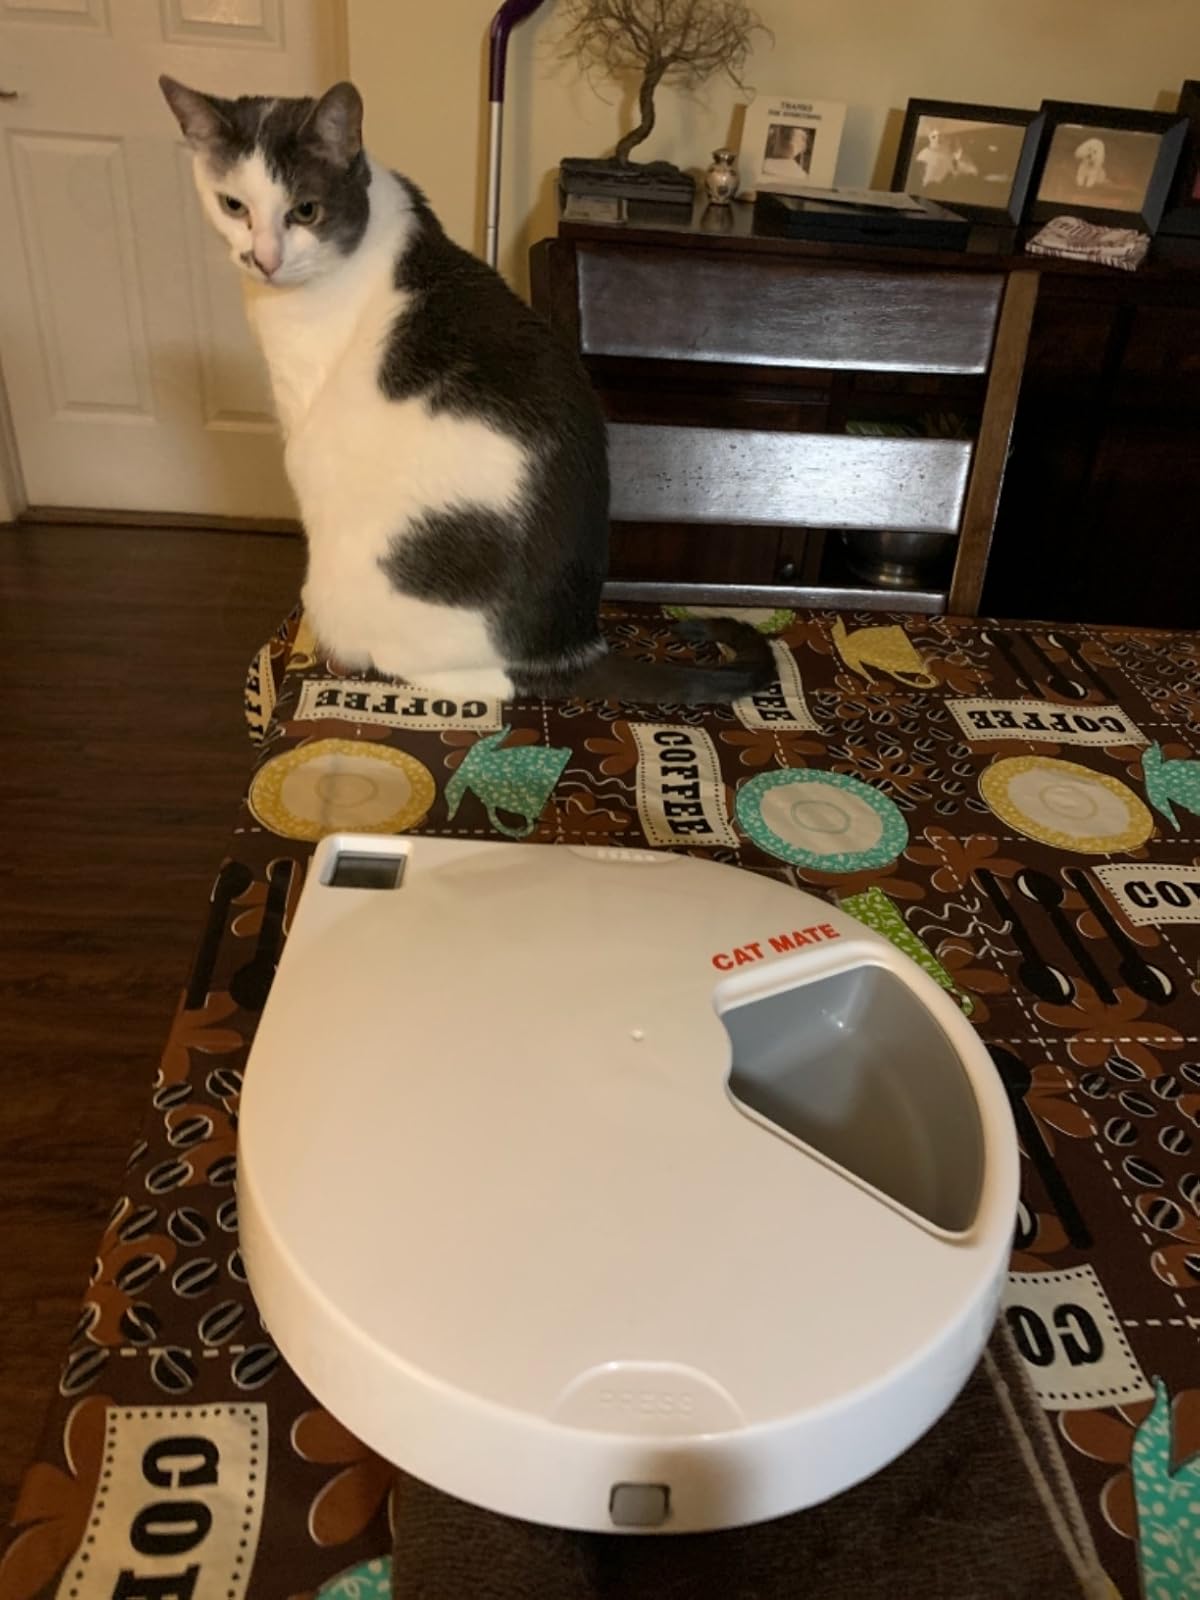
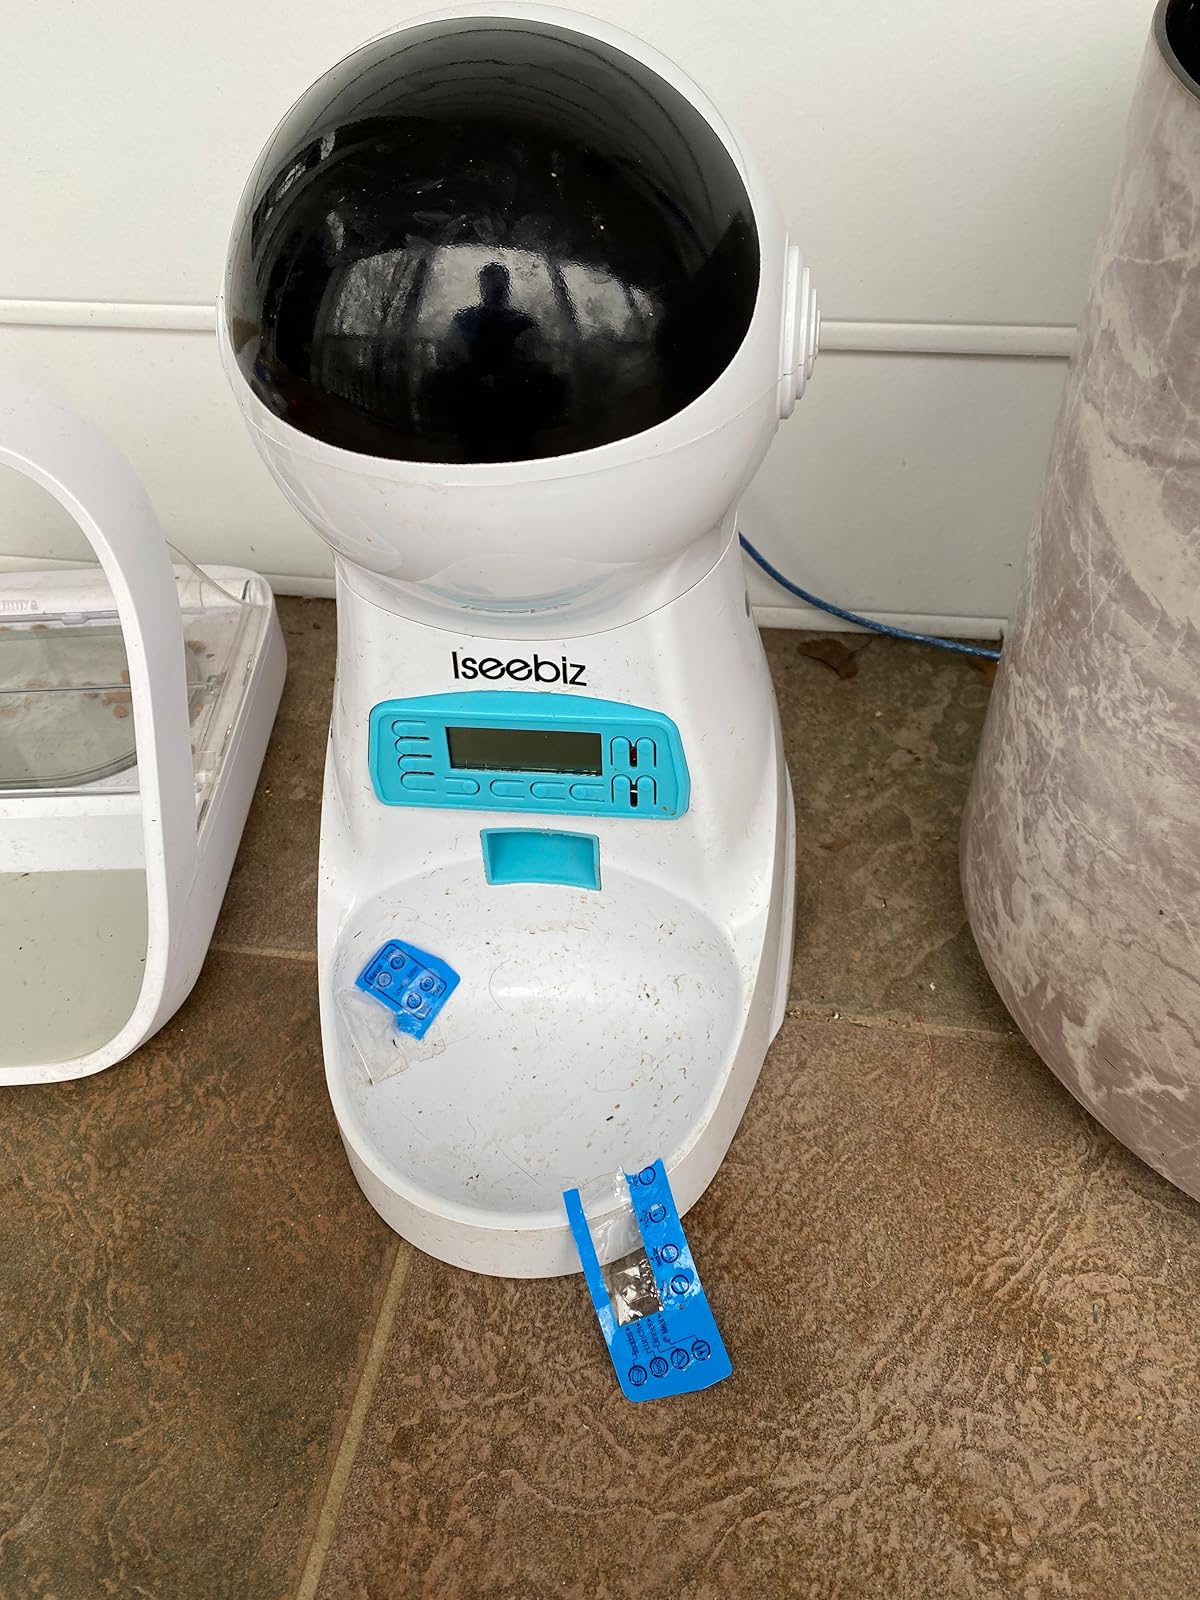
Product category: items_feeder
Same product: no